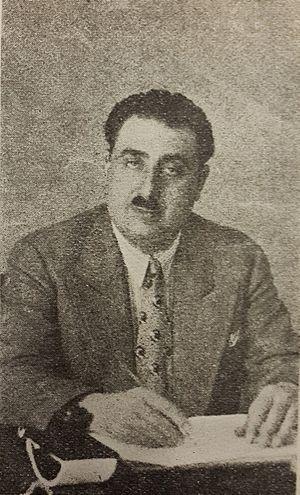
Les Hamadé ou Hamadeh sont une famille libanaise qui a joué un rôle important dans l'histoire de l'islam chiite au Liban.